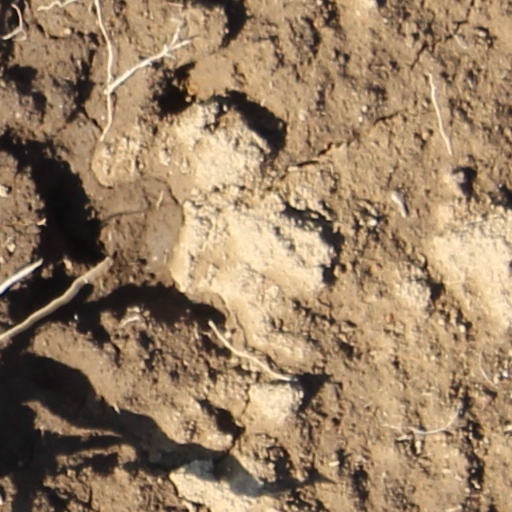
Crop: wheat